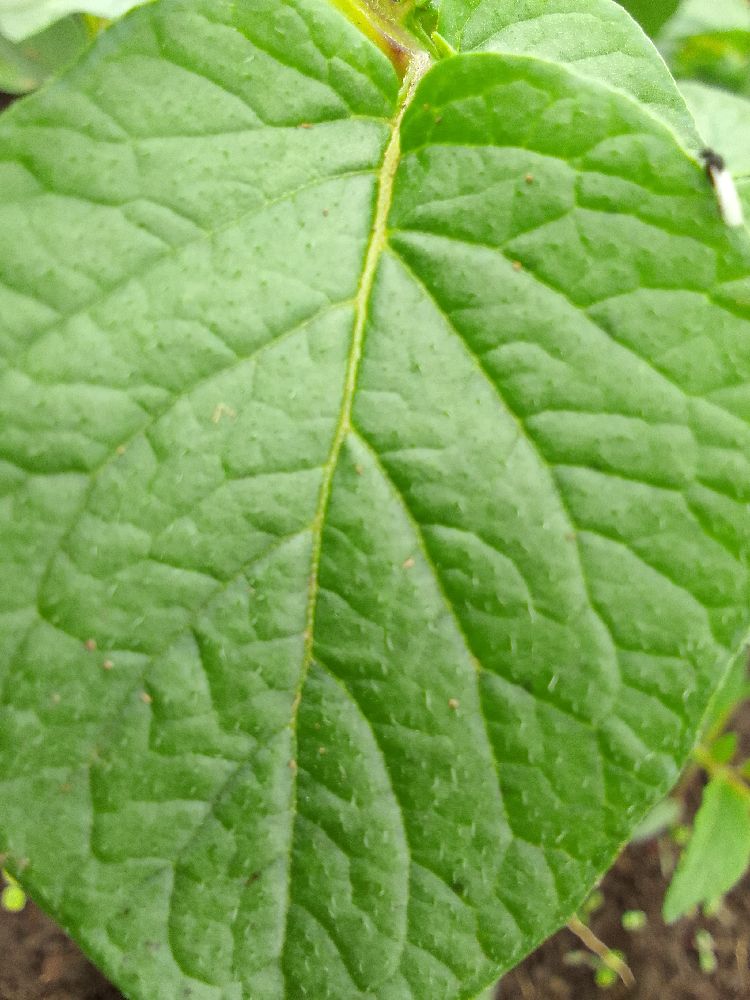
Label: Healthy